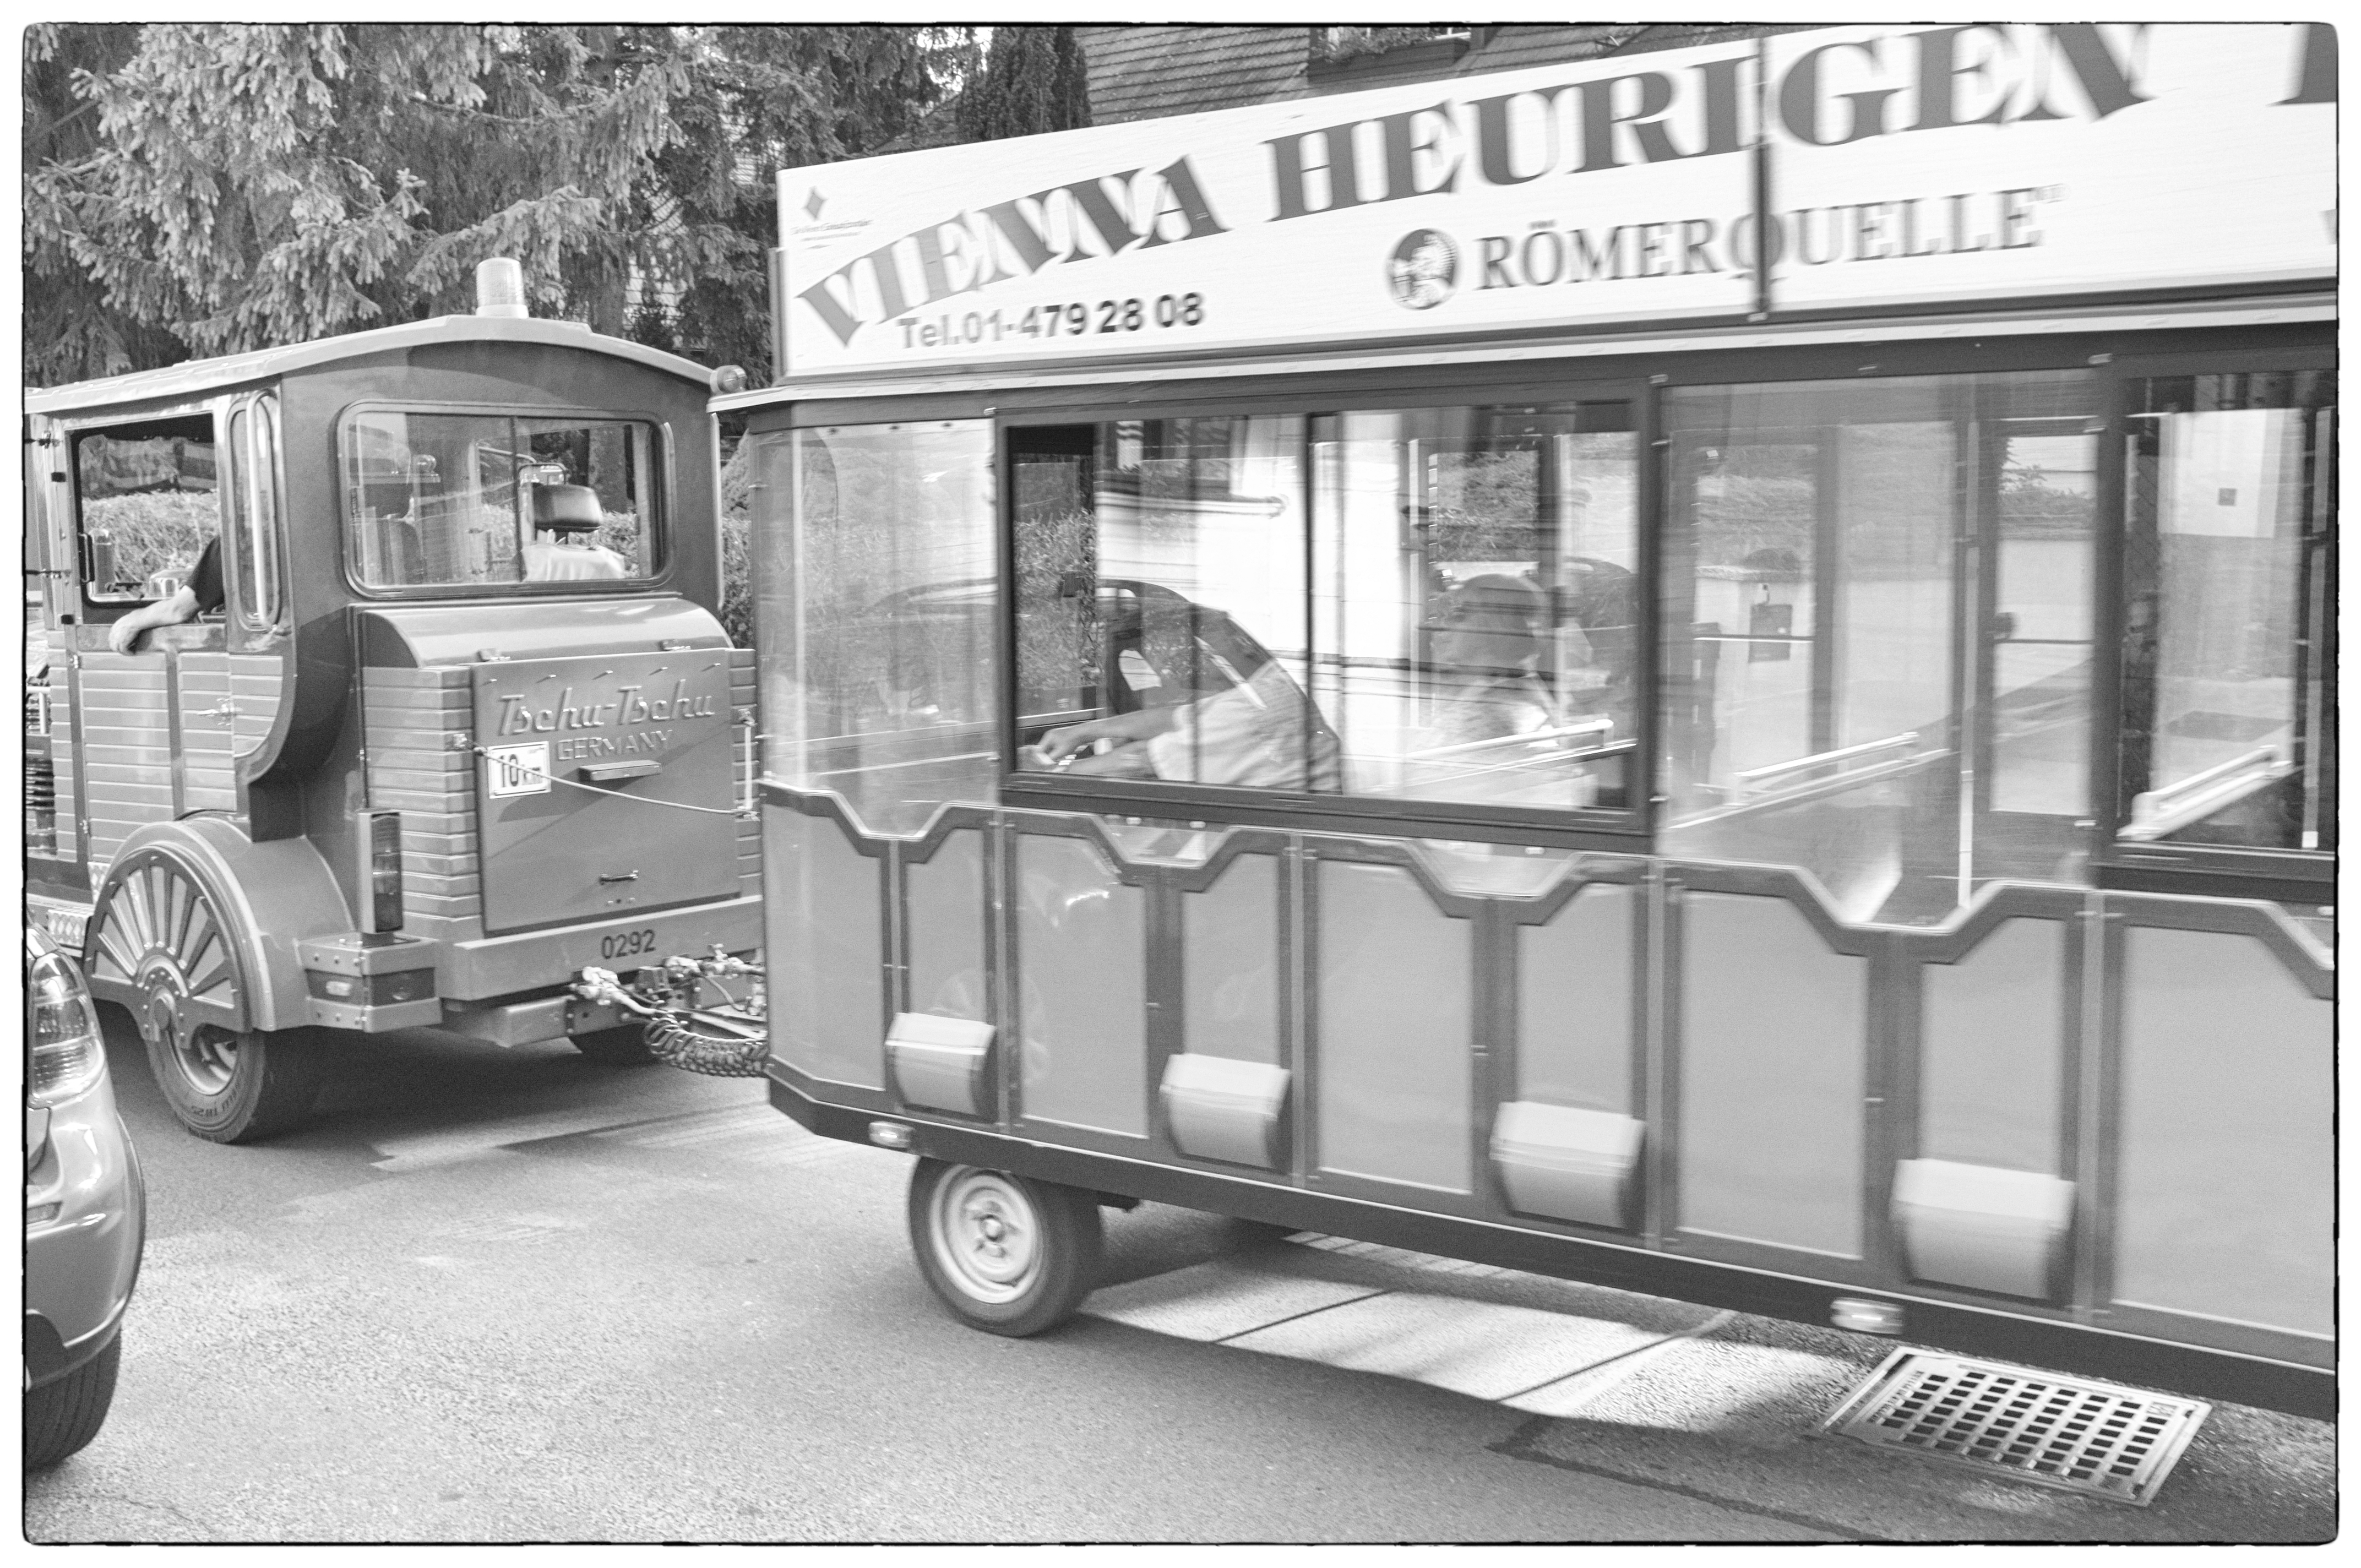
black and white, street, urban, fujifilm, vehicle, monochrome, bw, blackwhite, vienna, x100, fuji, wien, finepixx100, monochrome photography